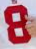
Number: 8